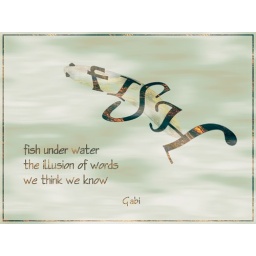
greenleaf fish under water